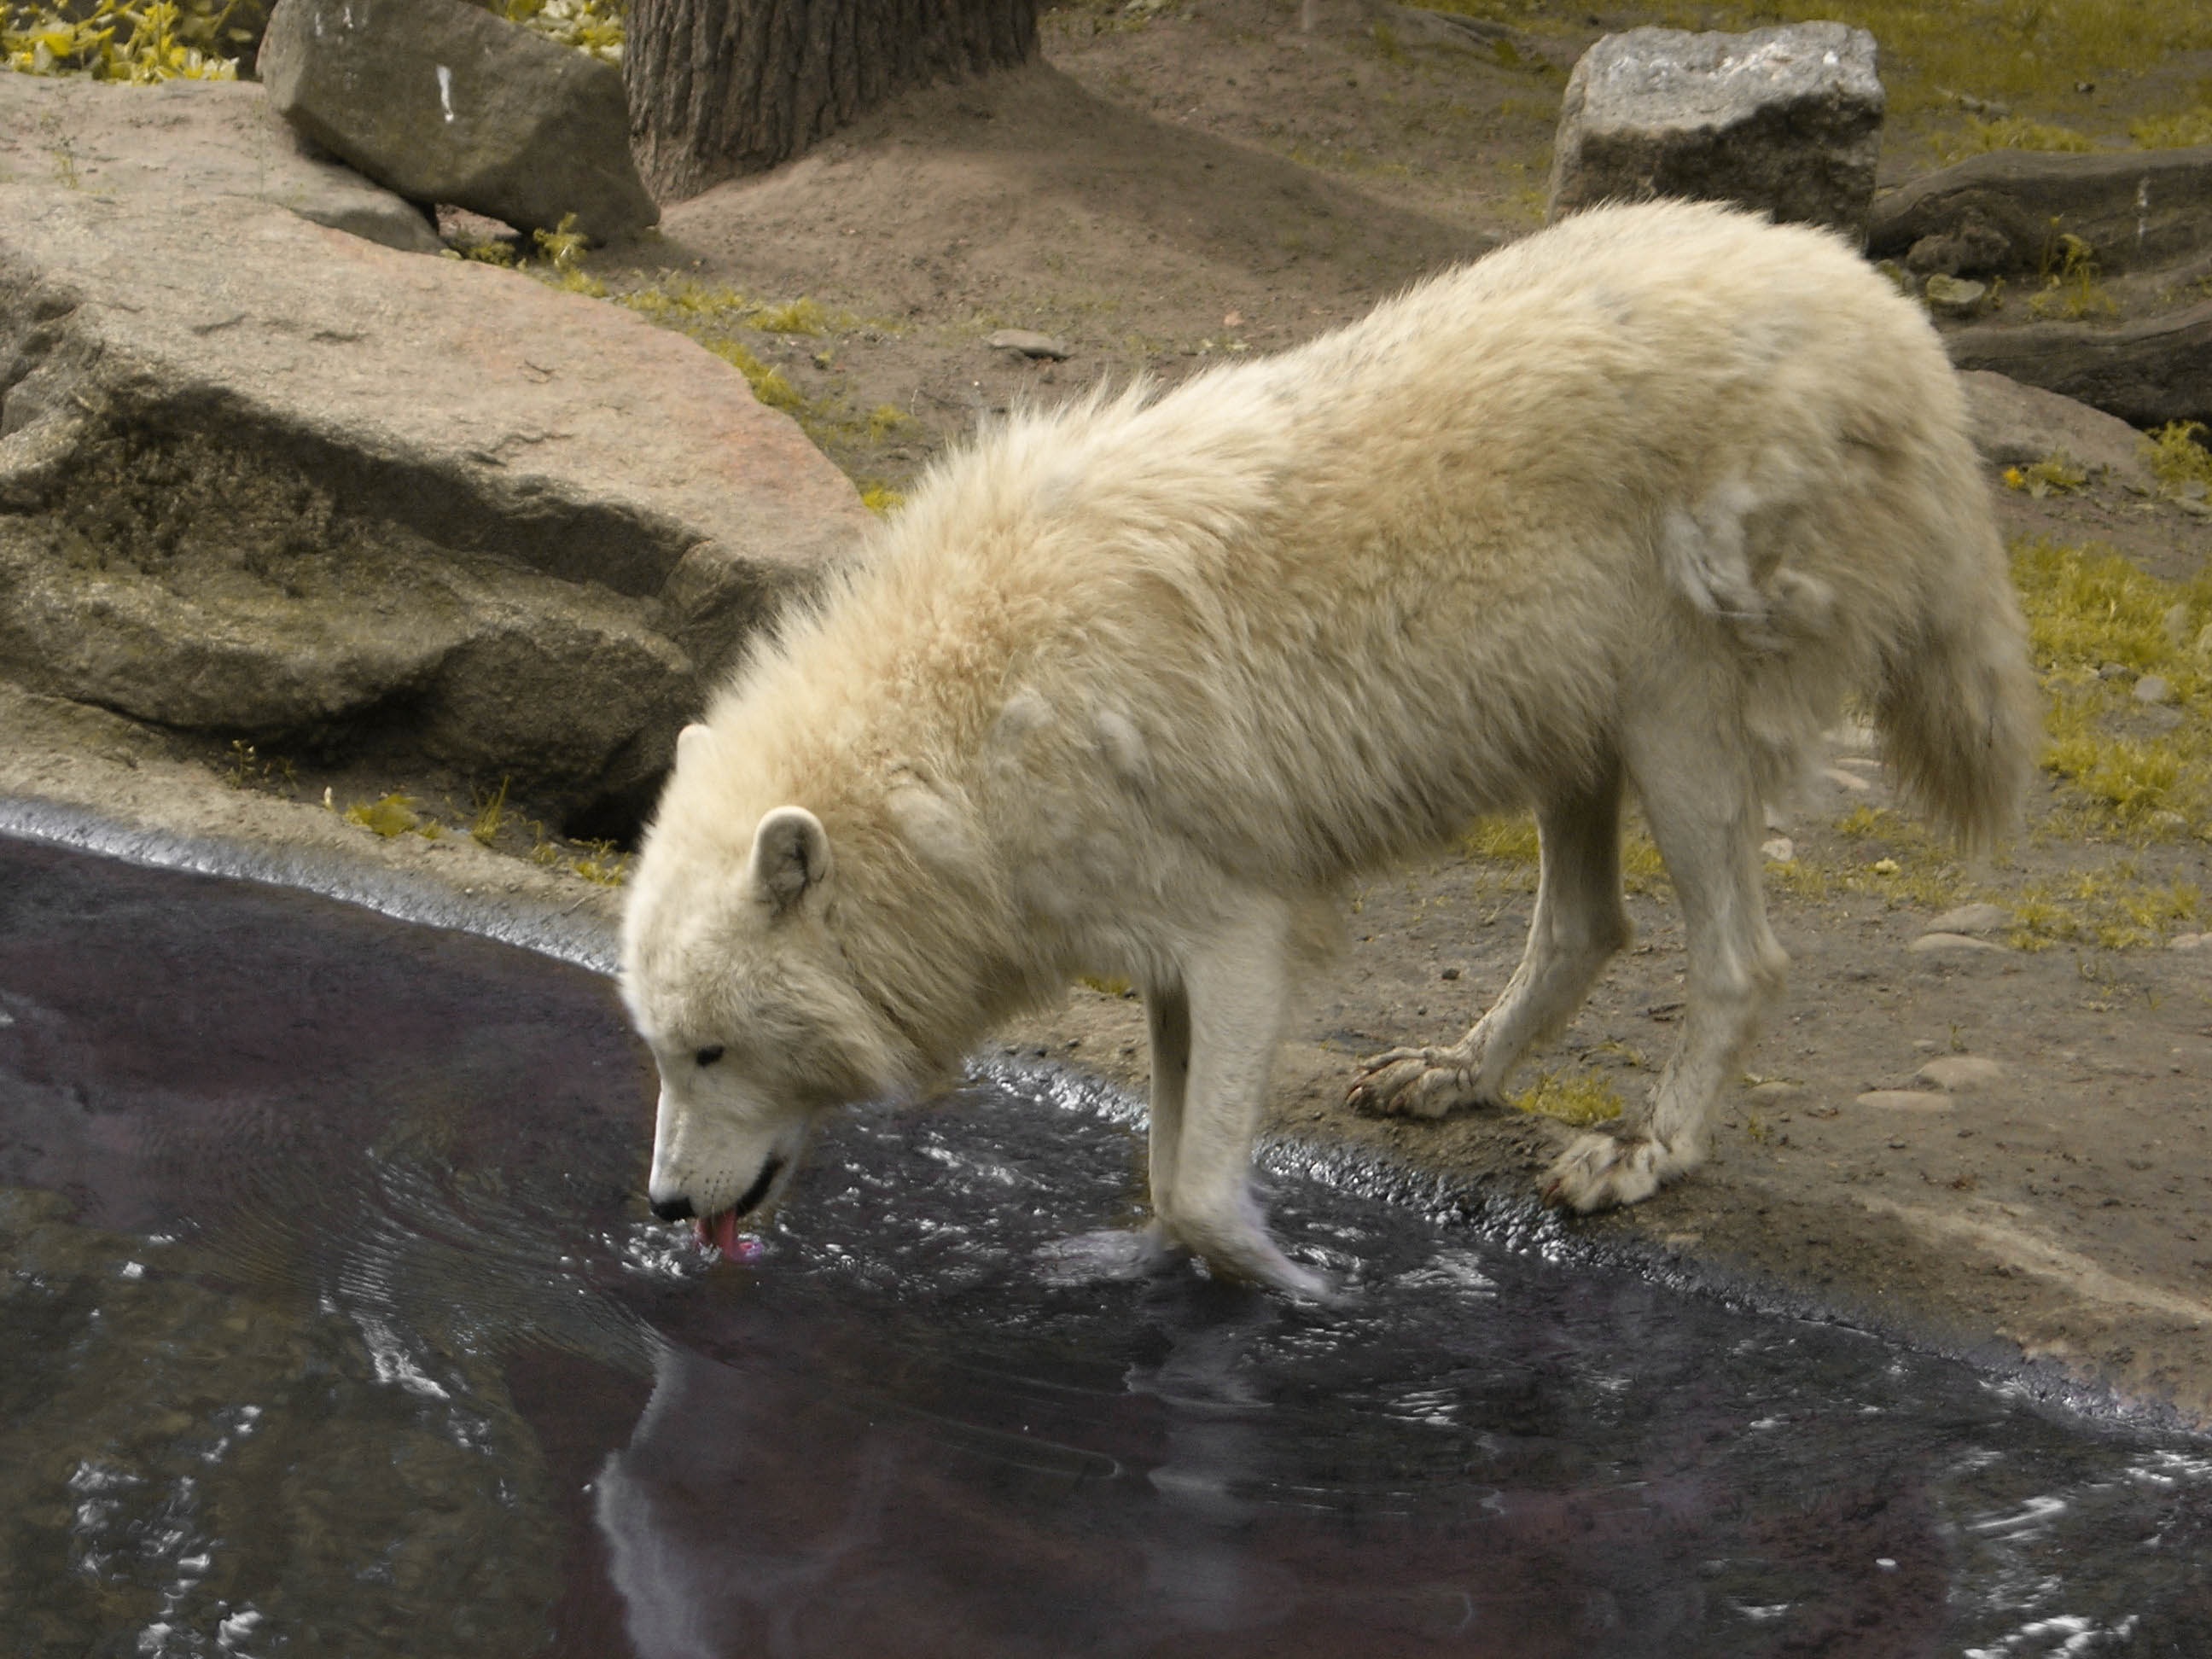
water, nature, white, ground, animal, stone, pond, wildlife, wild, zoo, mammal, drink, wolf, fauna, vertebrate, germany, berlin, street dog, dog like mammal, wolfdog, dog breed group, canis lupus tundrarum